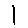
Label: 1